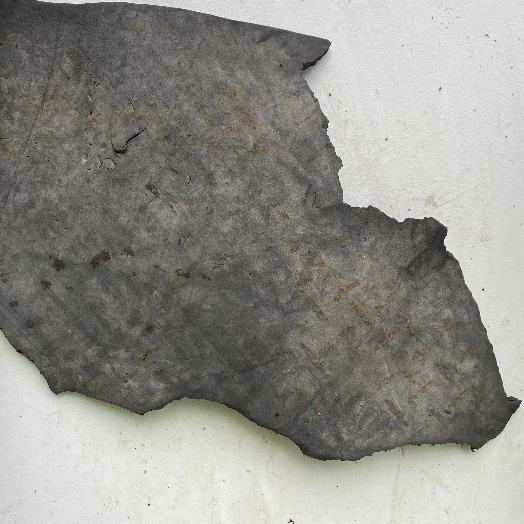
Label: Miscellaneous Trash